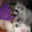
Label: raccoon